Final Resolution (2005)

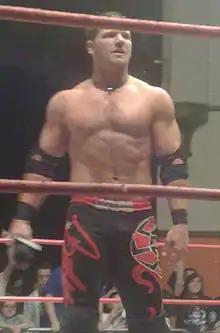
A.J. Styles defeated Petey Williams and Chris Sabin in an Ultimate X match at Final Resolution to win the TNA X Division Championship.

America's Most Wanted (Chris Harris and James Storm) challenged Team Canada (Bobby Roode and Eric Young), who were accompanied by Coach D'Amore, for the NWA World Tag Team Championship in the seventh match. Johnny Devine interfered midway through by hitting Storm with a kendo stick, which led to a pinfall attempt by Young, however Stormed kicked out at two. Later, Young went to grab a chair from Devine who had his back turned to the ring. This caused Devine to panic and hit Young in the head with the chair. Storm immediately followed by grabbing Young and pinning his shoulders to the mat with a schoolboy-type pin attempt for the victory.